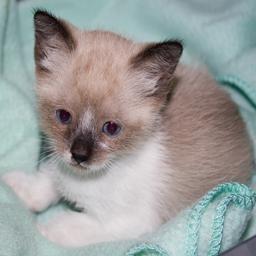
Animal: cats